Binega

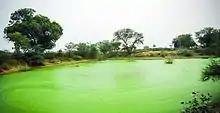
Common Water Body

Binega is situated on State Highway 1 (RJ SH 1) which passes from Jhalawar to Mathura via Jhalrapatan, Khandiya Choraha, Baran, Mangrol, Itawah, Laban, Lakheri, Indergarh, Sawai Madhopur, Bhadoti, Gangapur City, Hindaun, Bayana, Bharatpur.